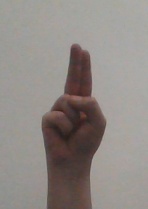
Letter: taa